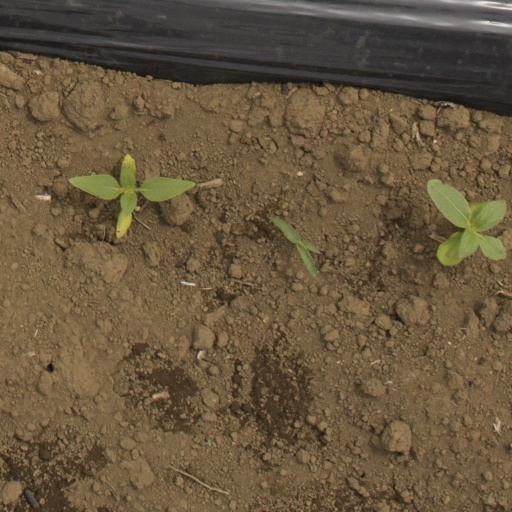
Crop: Jerusalem artichoke